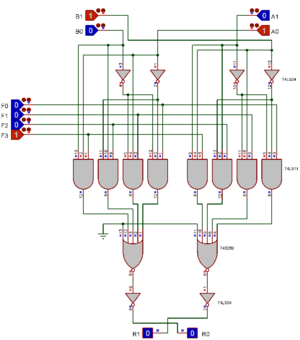
L'unité arithmétique et logique, est l'organe de l'ordinateur chargé d'effectuer les calculs. Le plus souvent, l'UAL est incluse dans l'unité centrale de traitement ou le microprocesseur.